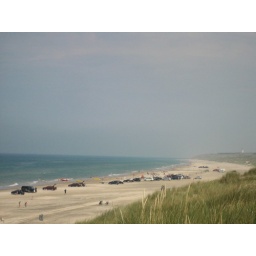
Note the cars all along the beach. Also, lighthouse in the distance. Started out as a very beautiful day...